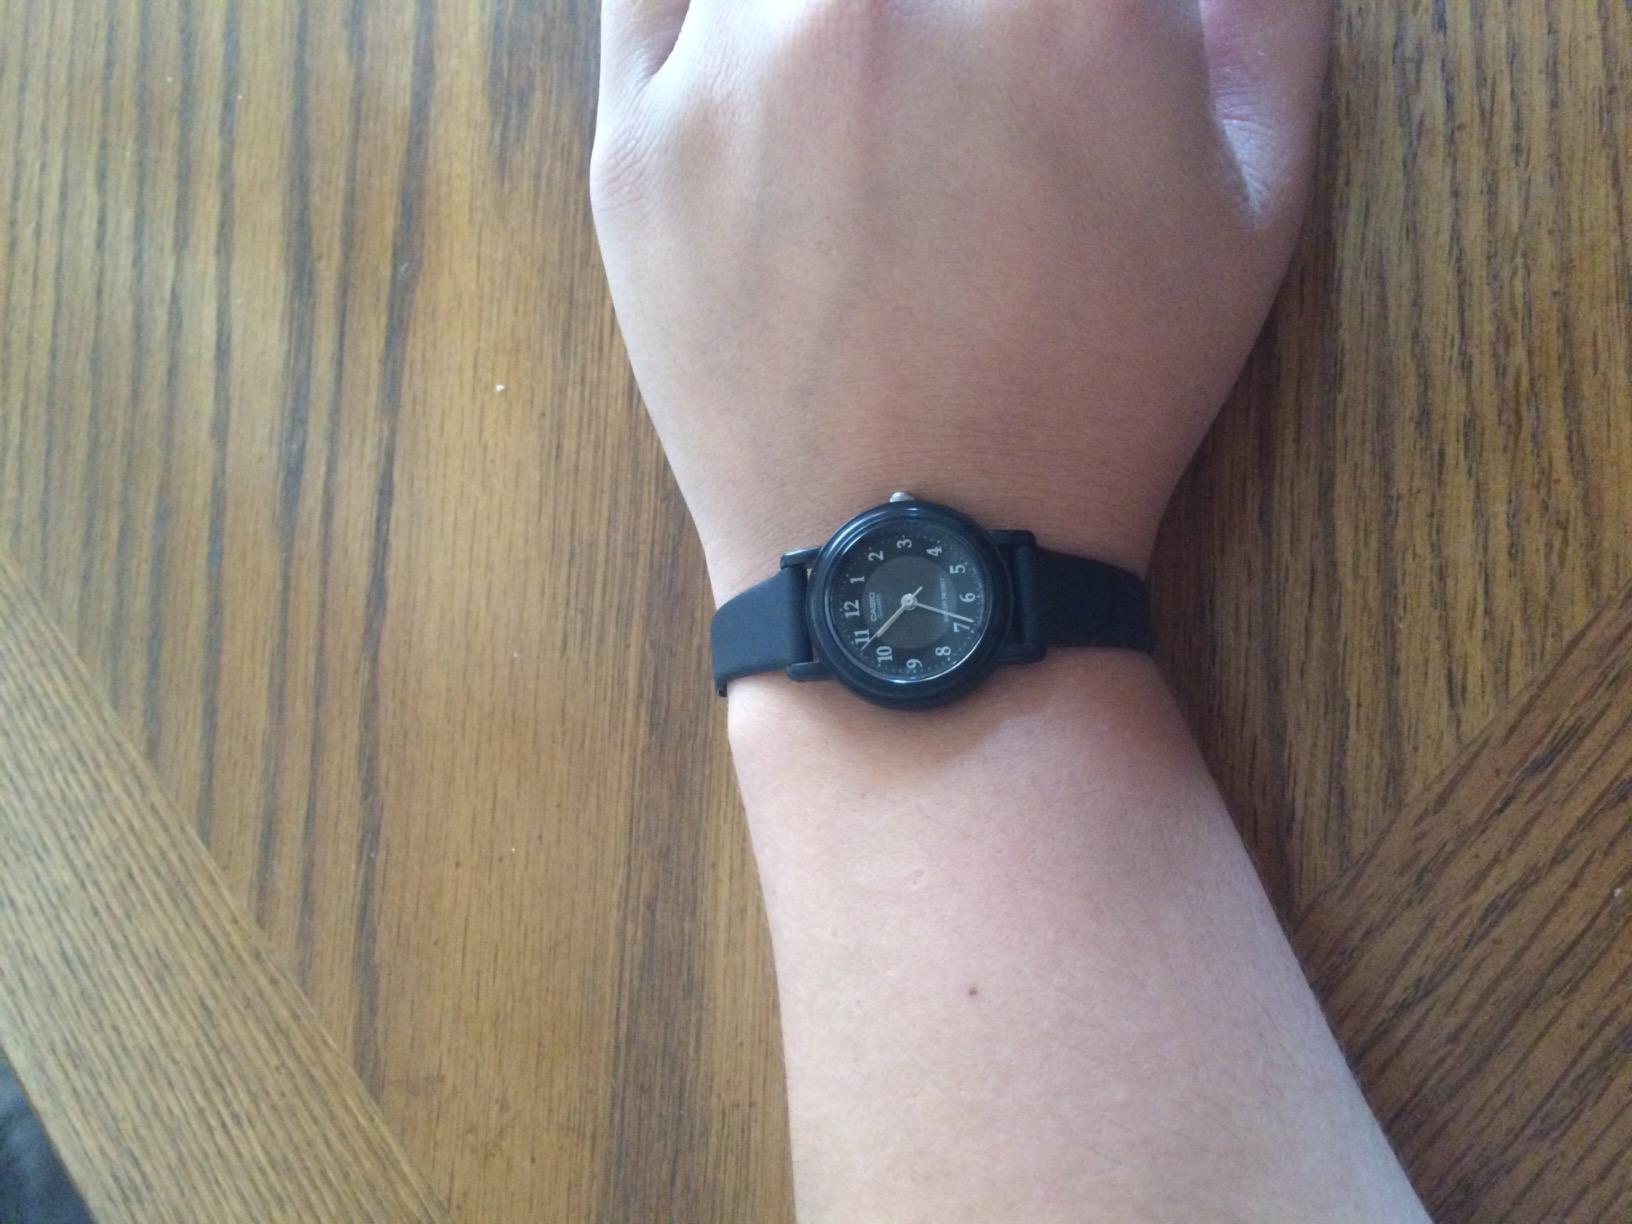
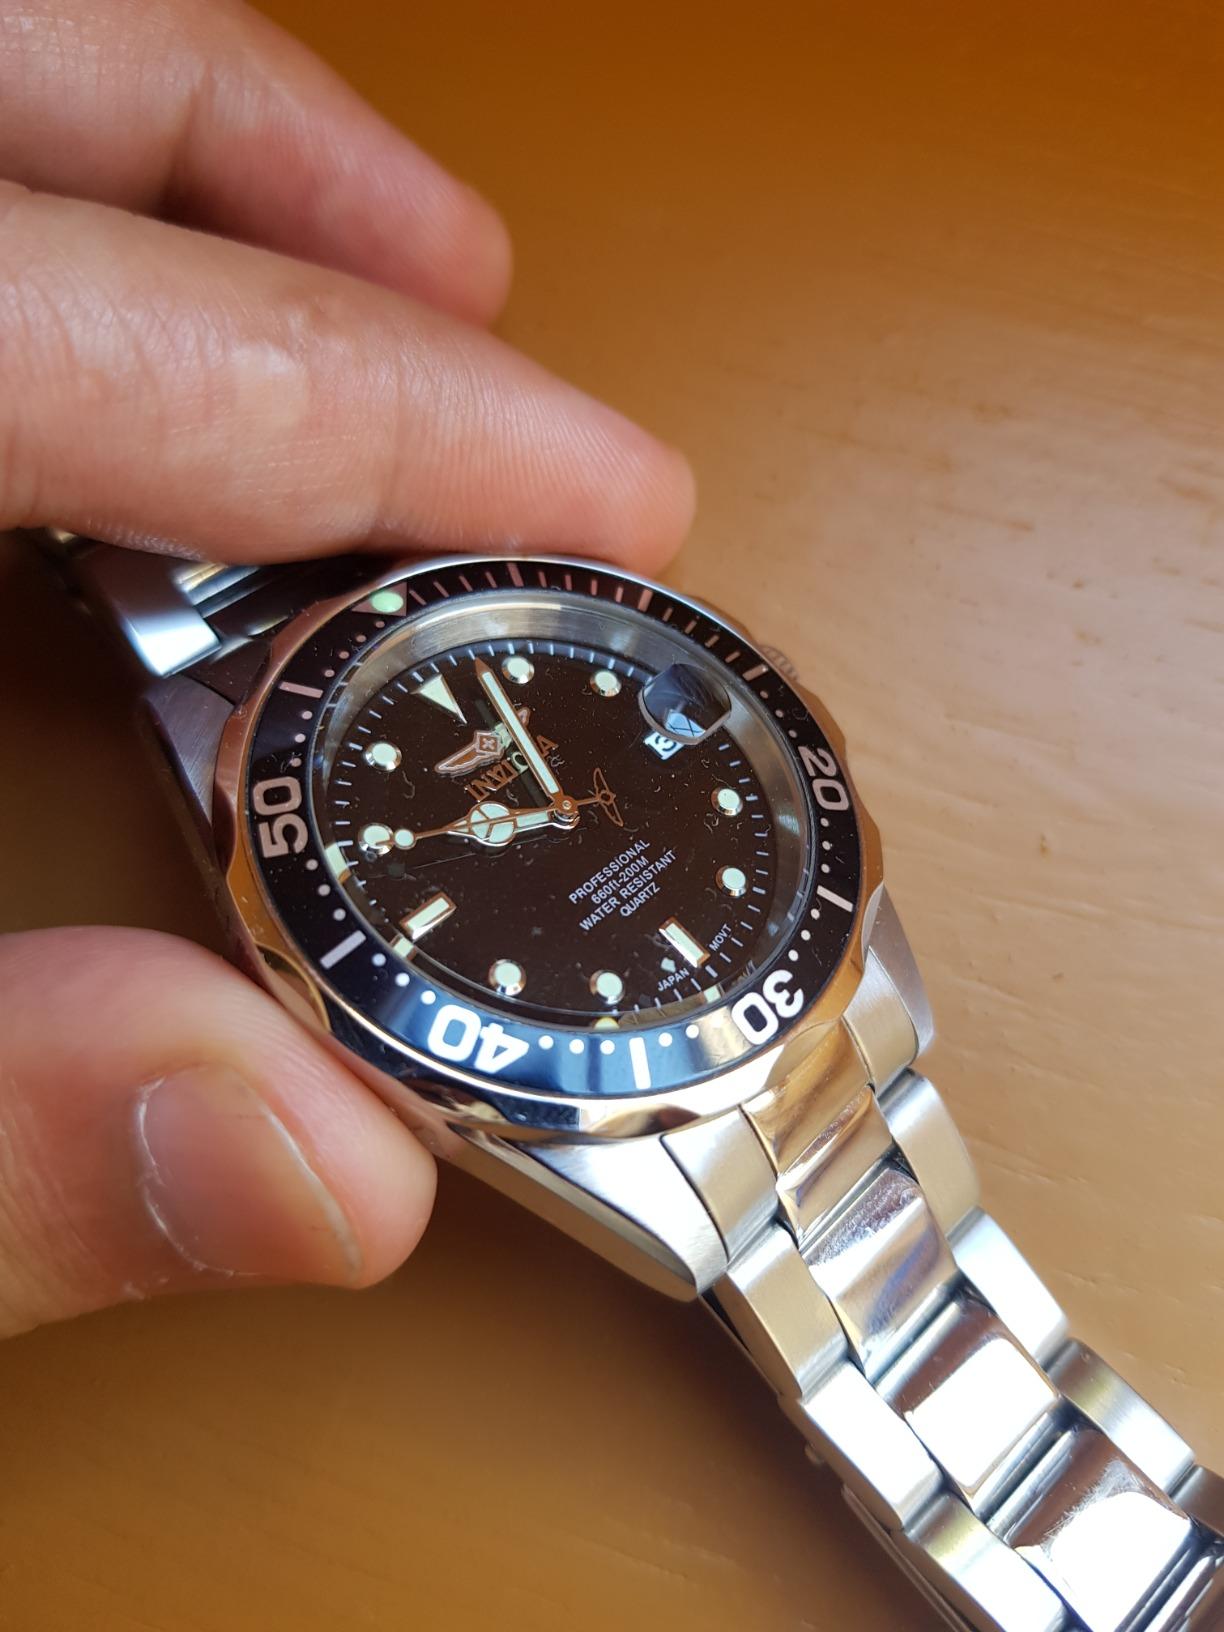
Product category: accessories_watch
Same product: no